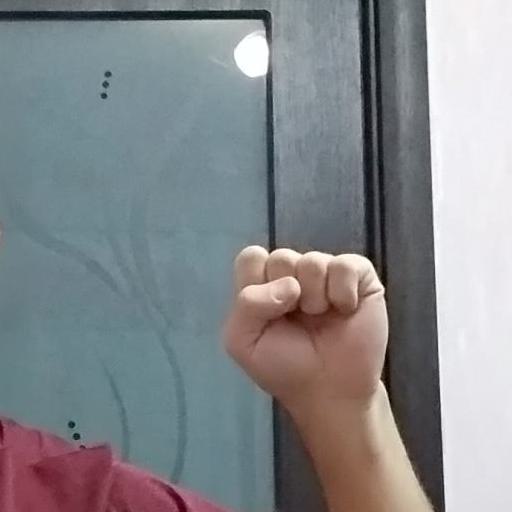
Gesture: fist